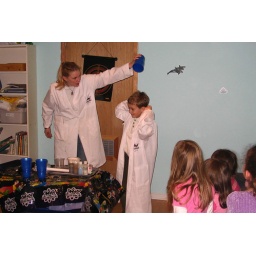
as she tests which cup has the water by pouring it over his head.